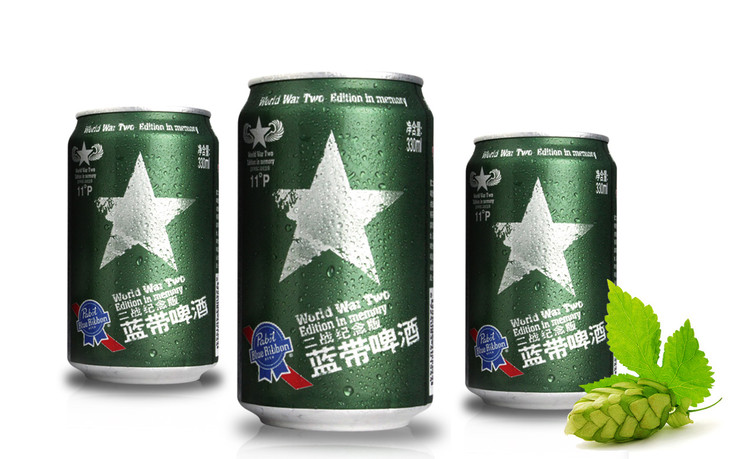
Label: metal